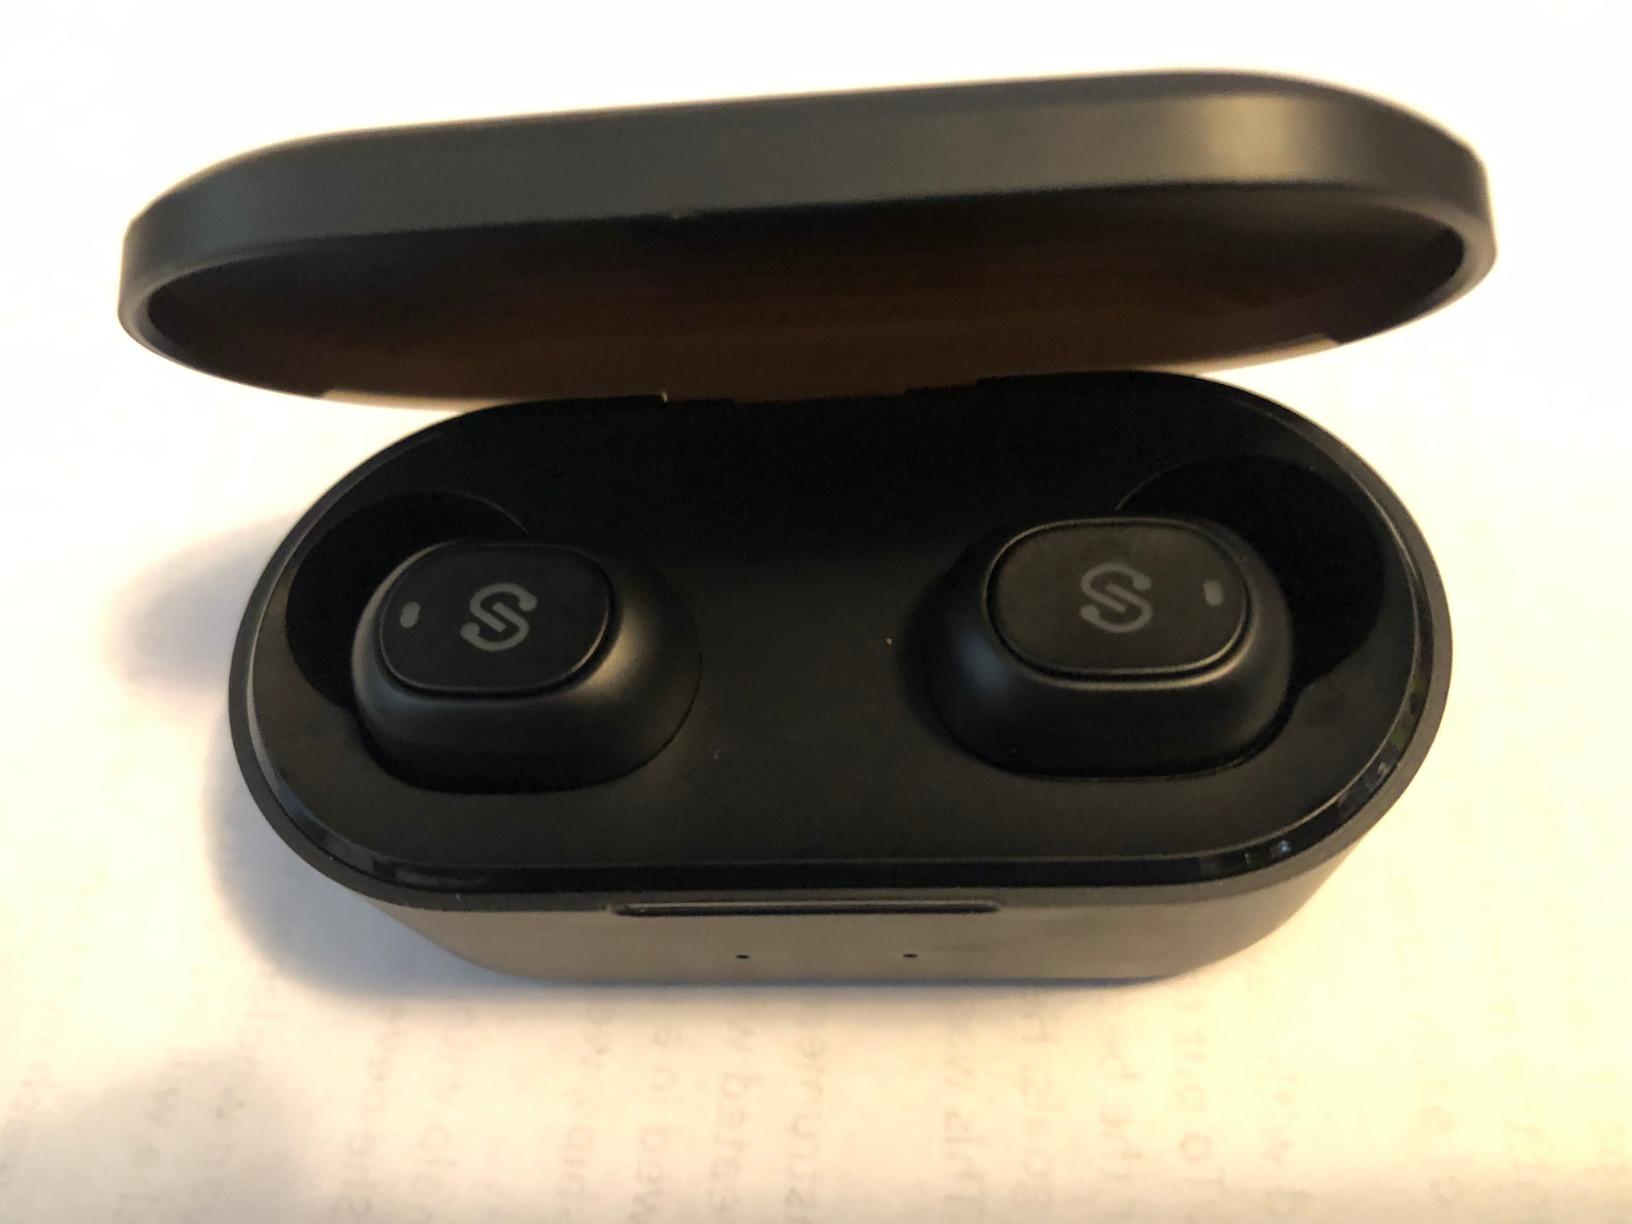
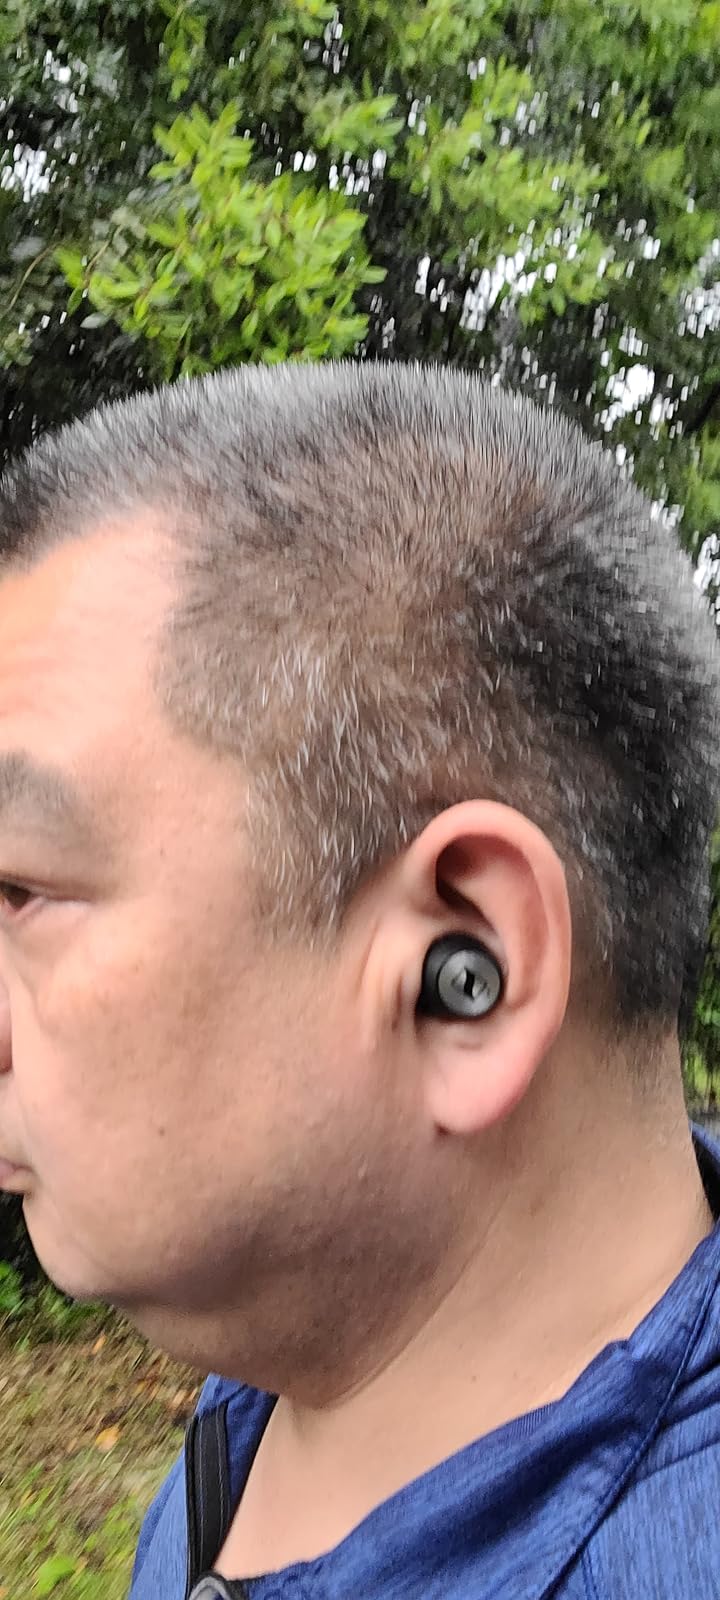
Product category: earbuds
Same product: no